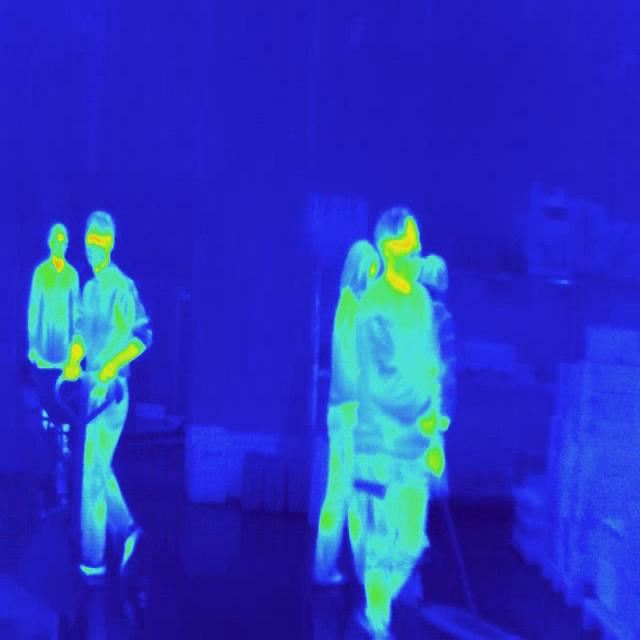
Detected objects:
label: person
label: person
label: person
label: person